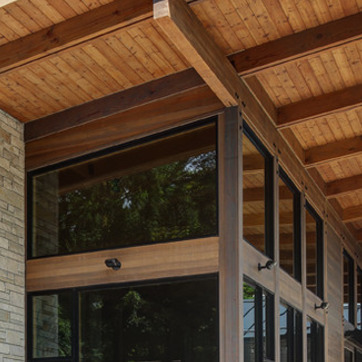
Material: glass